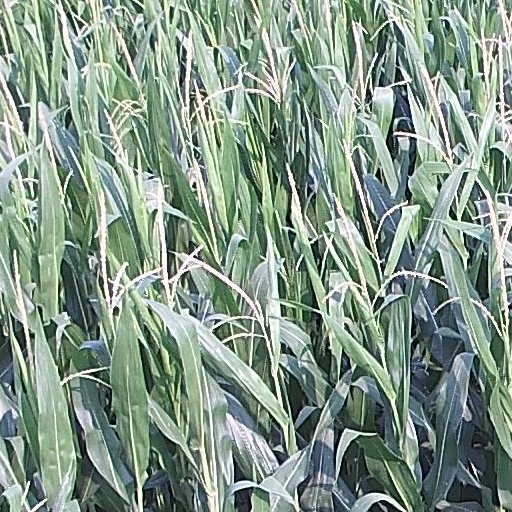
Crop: maize; corn